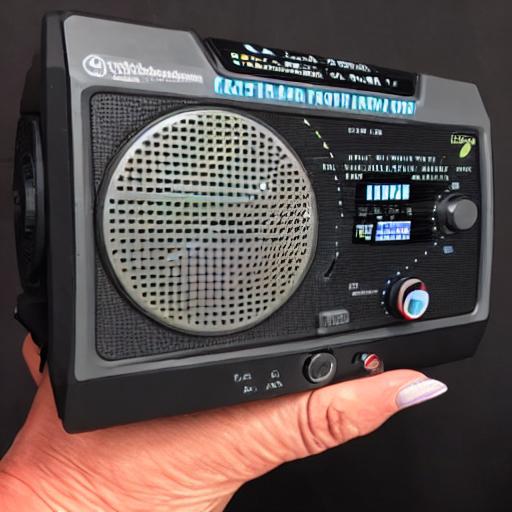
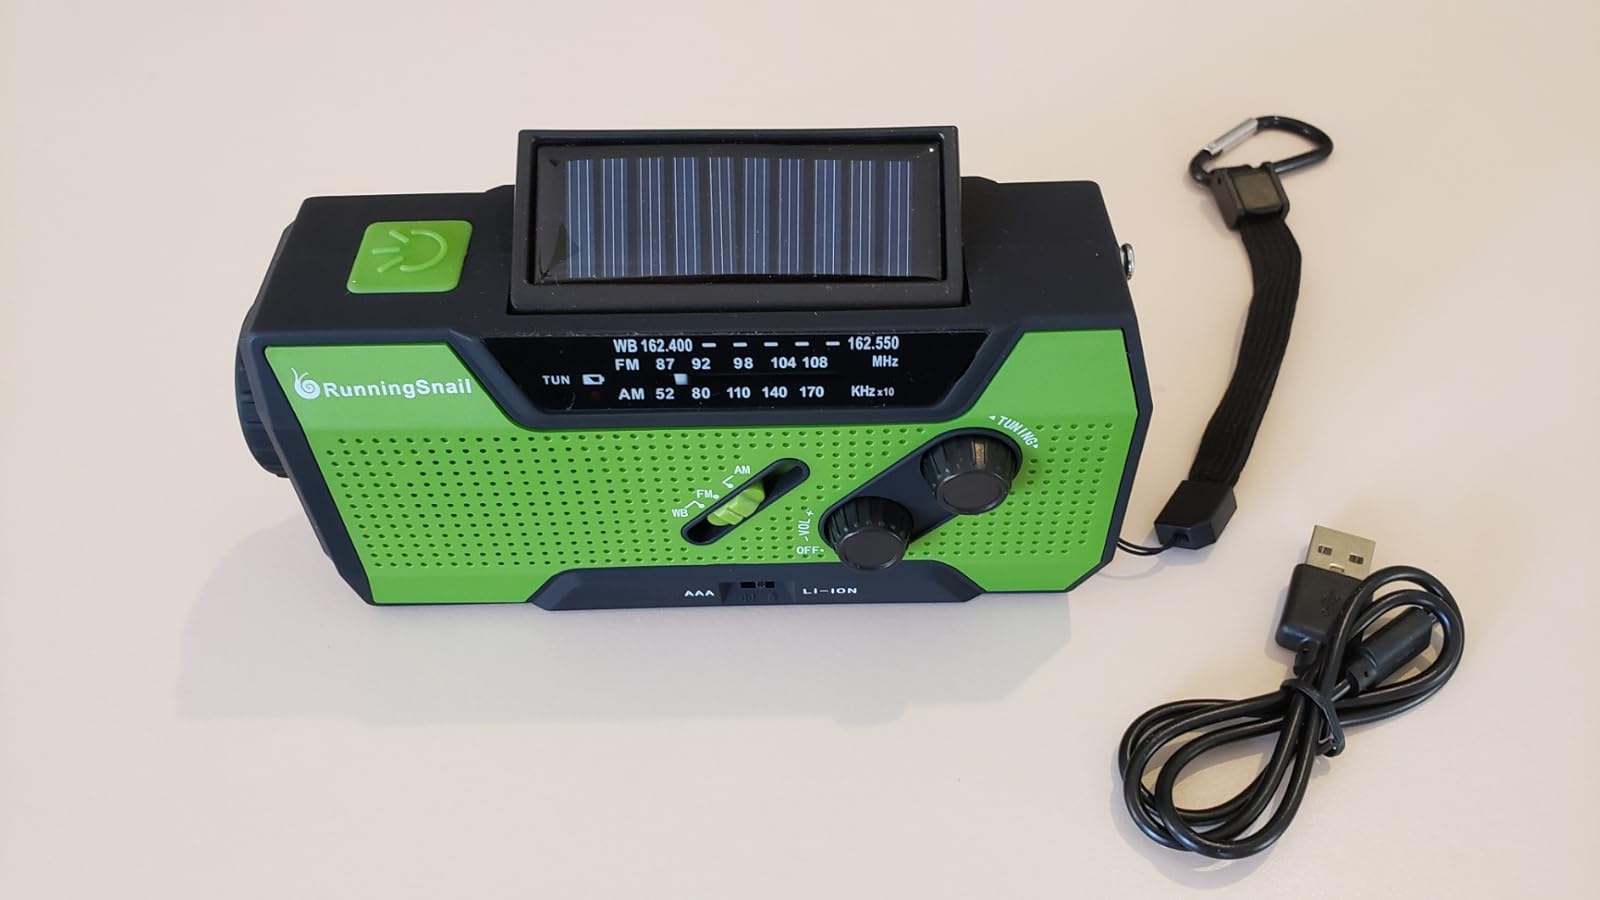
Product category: radio
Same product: no